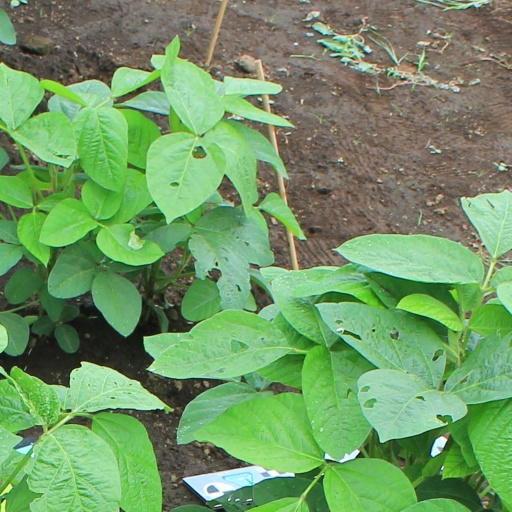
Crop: soybean